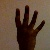
The image shows a hand gesture representing the number 4 in Indian Sign Language.